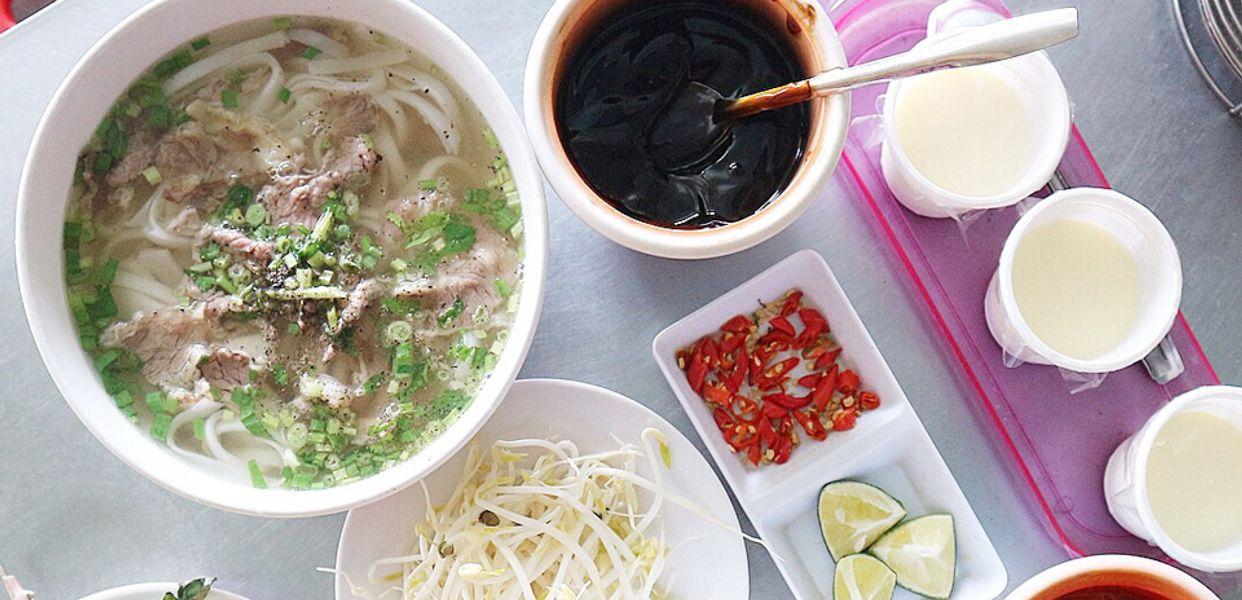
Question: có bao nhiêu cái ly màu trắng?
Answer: có ba cái ly